Turów Zgorzelec

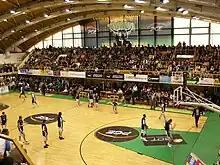
Turów playing in the Sports Centre in 2008

The original athletic club was founded in 1948, as an athletic association with a football club in Bogatynia, called KS Miner Turoszów. In 1961, the club changed its name to Sports Club Turów. In June 1964, the athletic club added a sailing team. Then also in 1964, the athletic club formed the men's basketball section. Then in 1965, the club moved from Bogatynia to Zgorzelec.